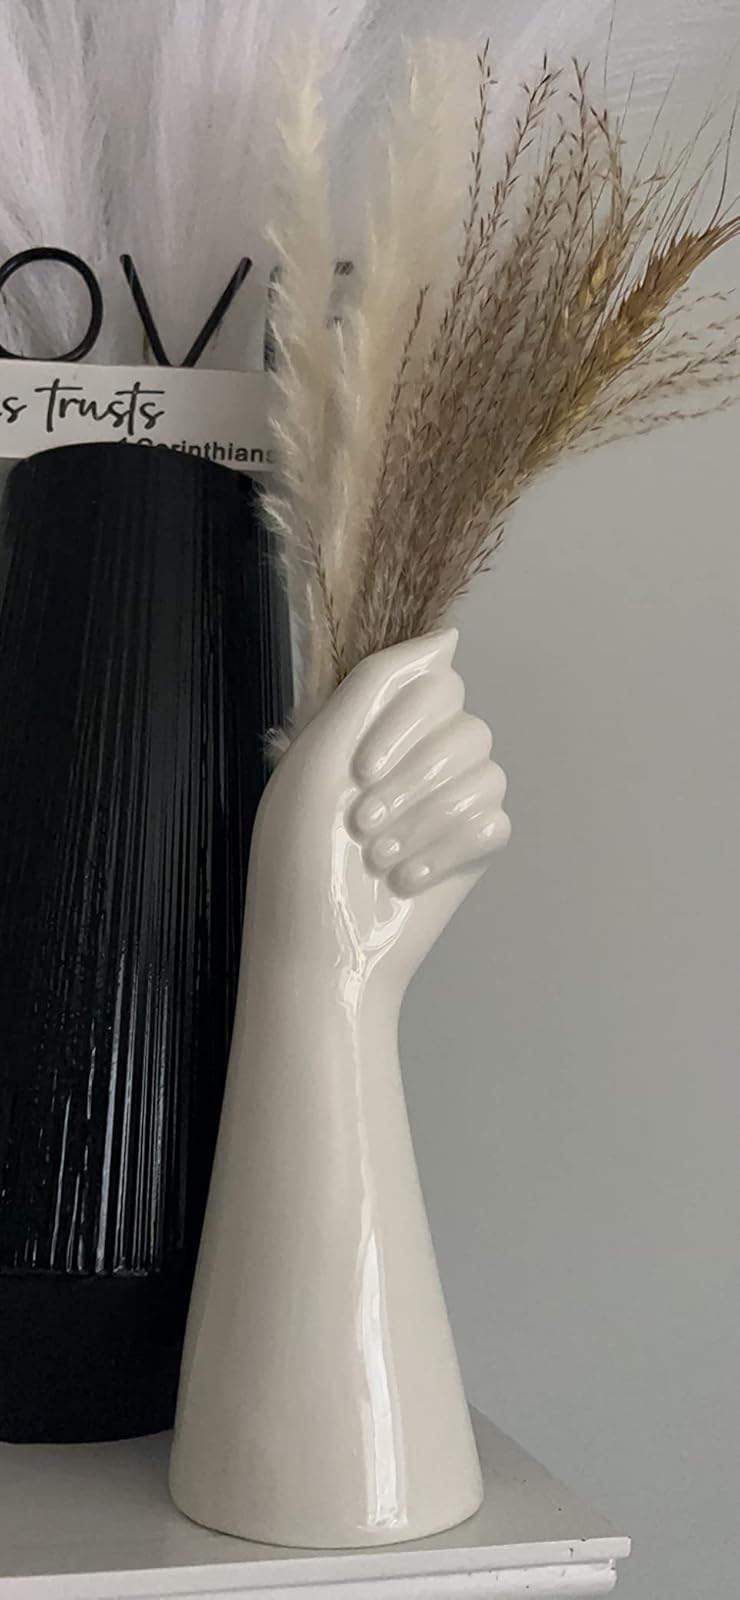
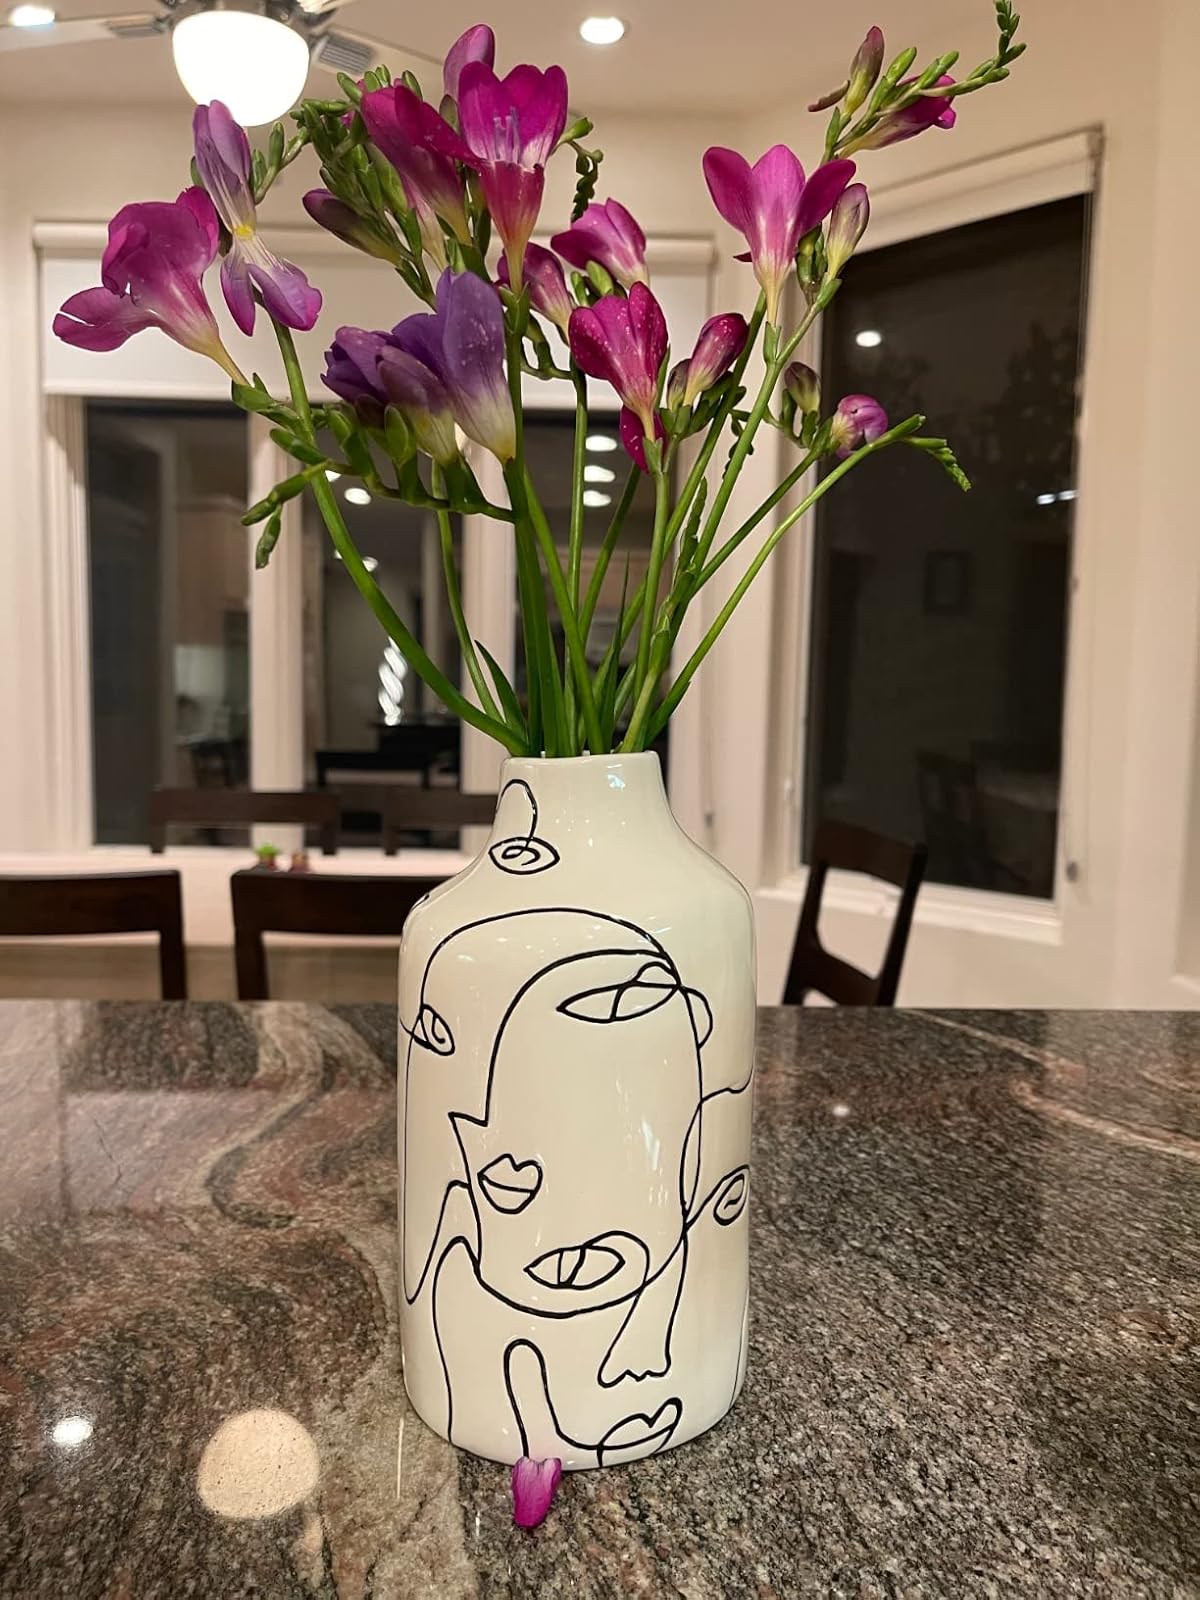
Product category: vase
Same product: no